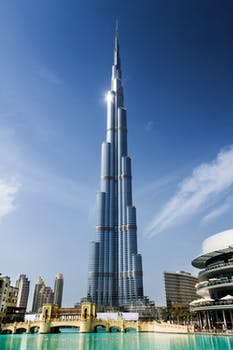
Label: No Watermark